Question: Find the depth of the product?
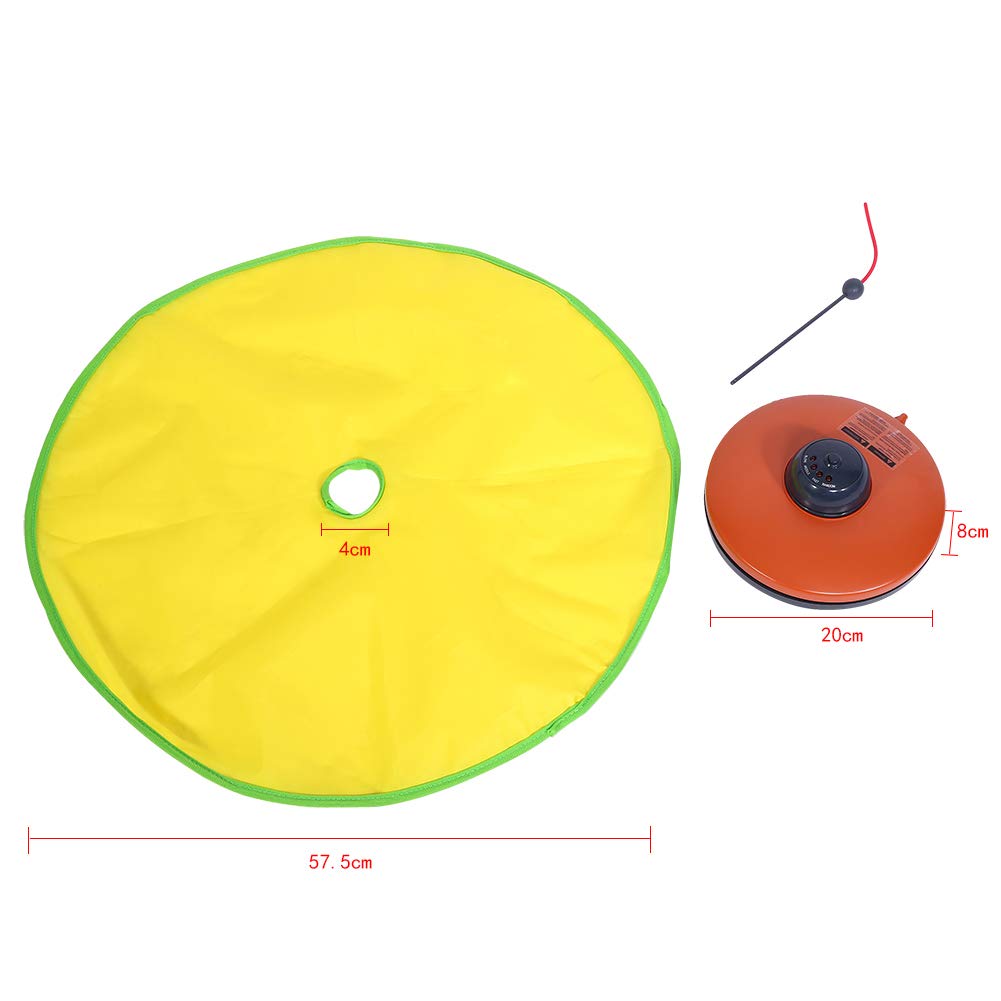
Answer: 57.5 centimetre